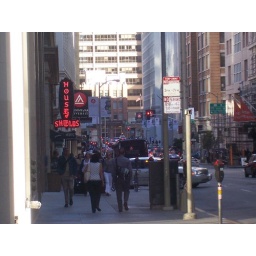
ART Academy administrative building along with the Library in this street, as you can see the red logo